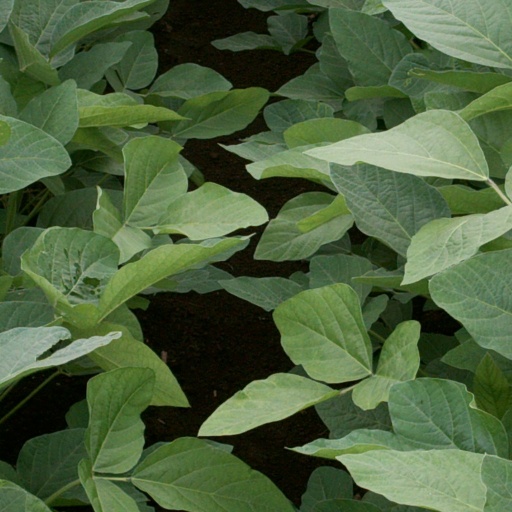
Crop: soybean